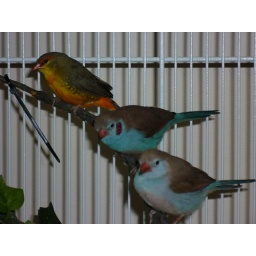
Male goldbreast (Cooper), male and female cordon blues (no names yet). Photo by Anna with Panasonic FS15.